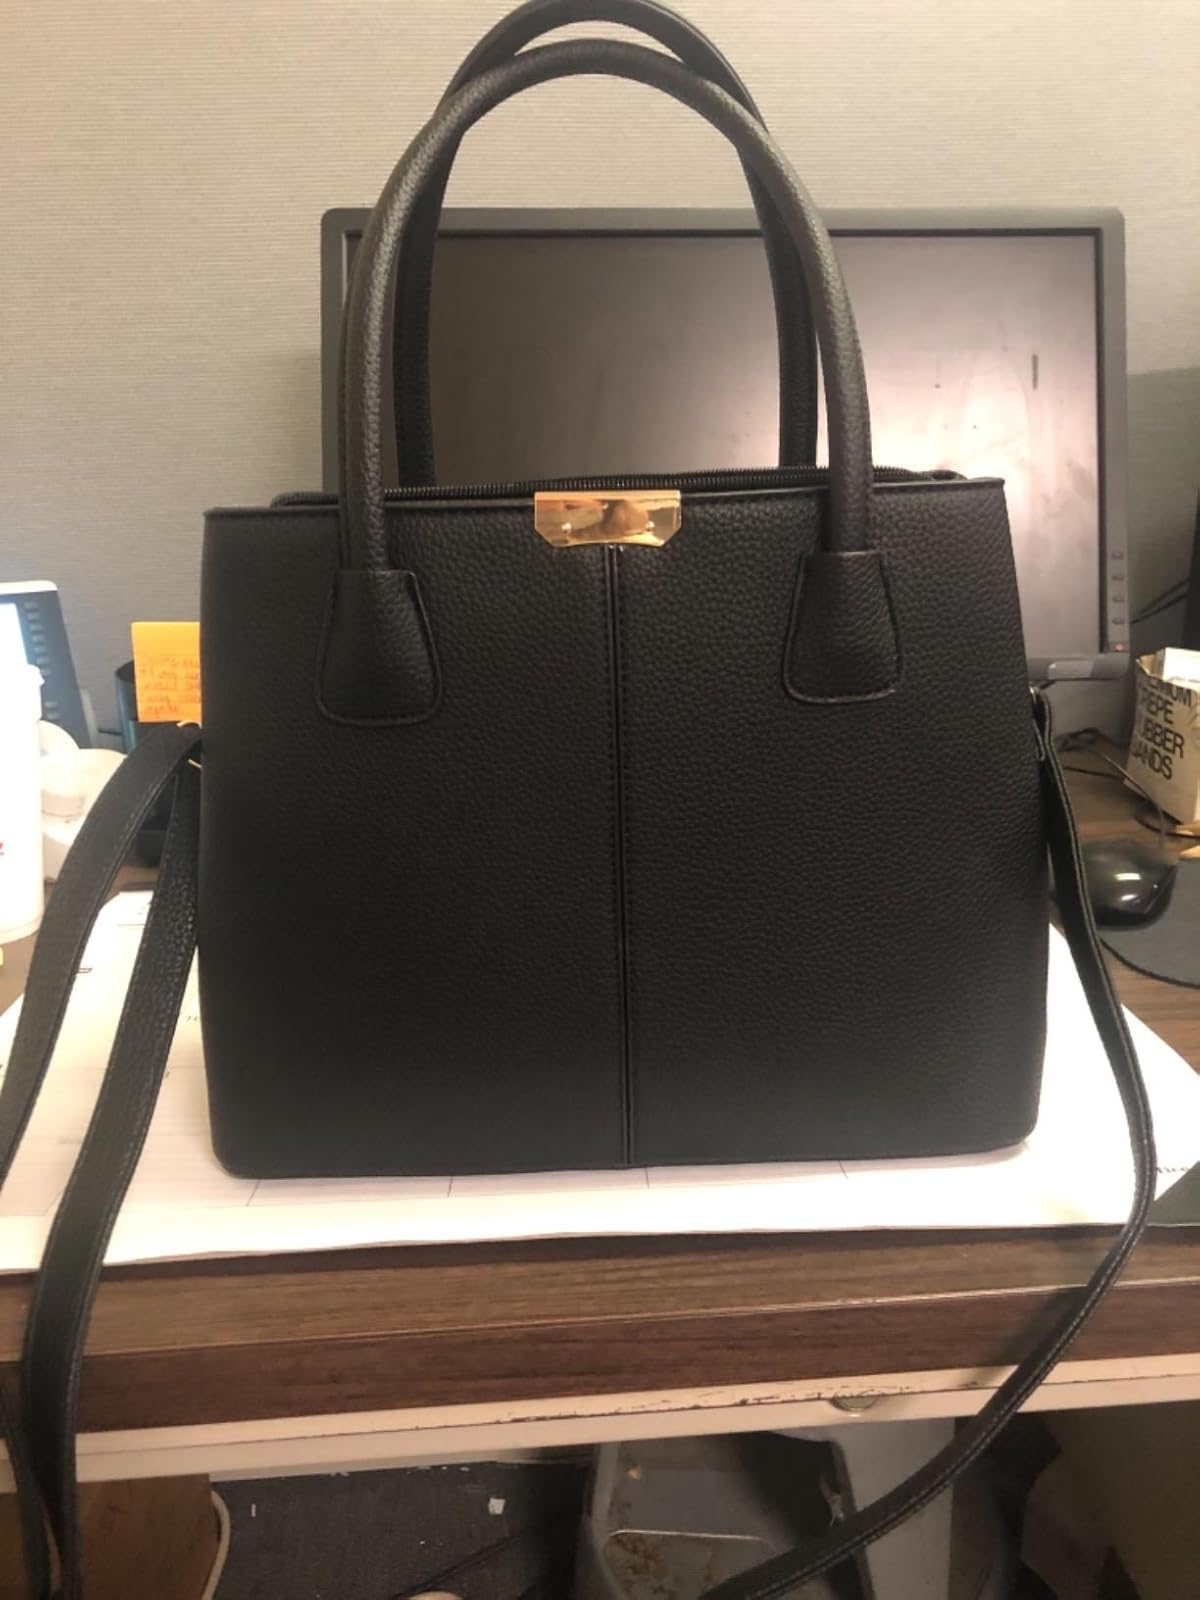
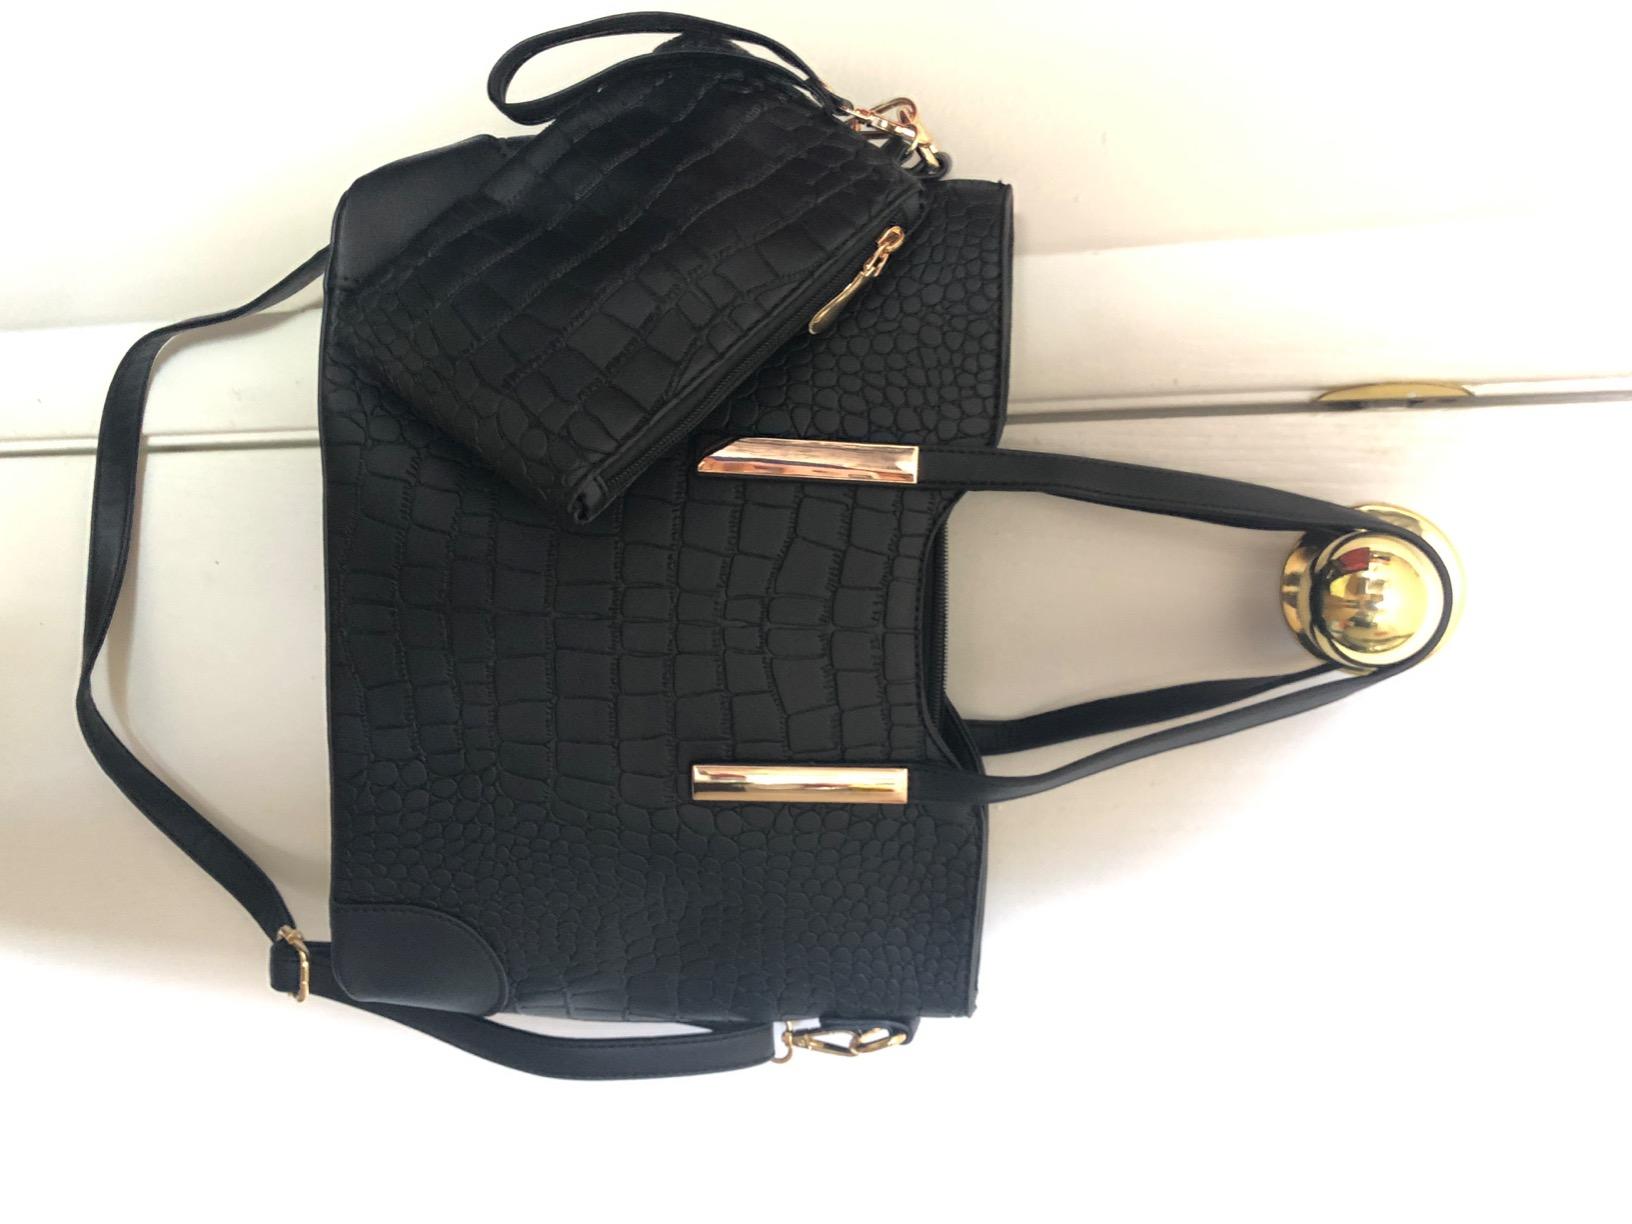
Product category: accessories_handbag
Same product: no